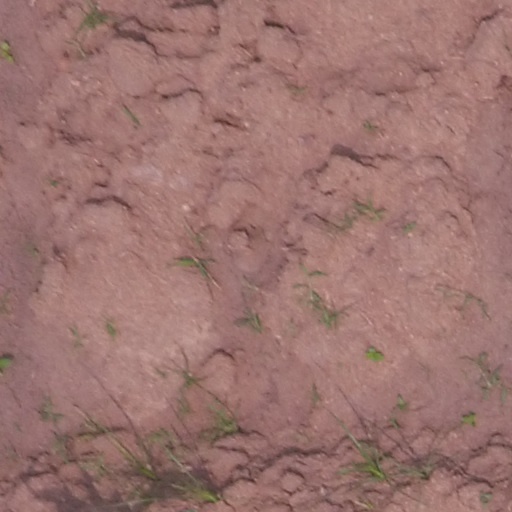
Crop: maize; corn